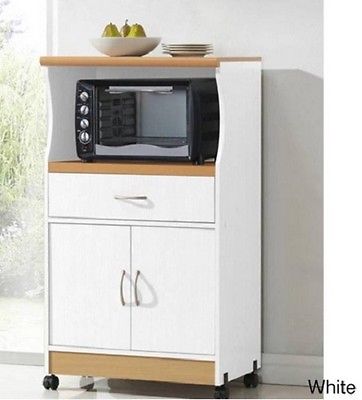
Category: cabinet